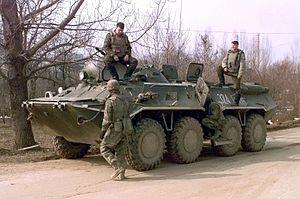
Le BTR-80 est un véhicule de transport de troupes à 8 roues motrices. Il est amphibie et peut transporter 3 membres d'équipage et 7 fantassins. Il remplace les BTR-60 et BTR-70 au sein de l'armée russe. BTR est le sigle du russe : бронетранспортер.